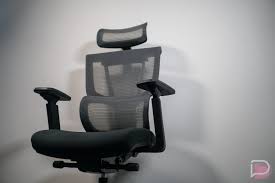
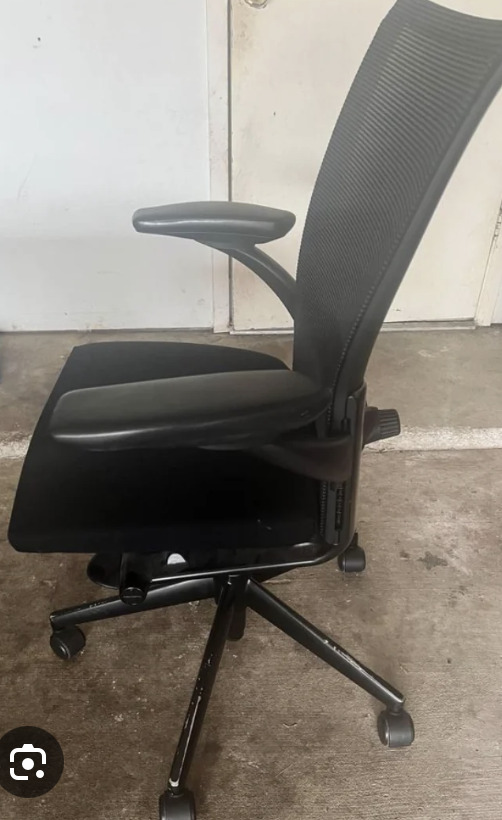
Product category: items_chair
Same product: no